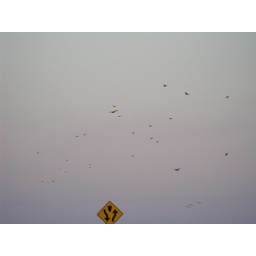
birds filling the sky above the bridge